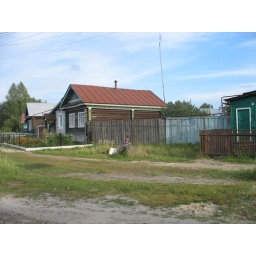
Boy sitting on a rock at the corner of the road in Kulebaki